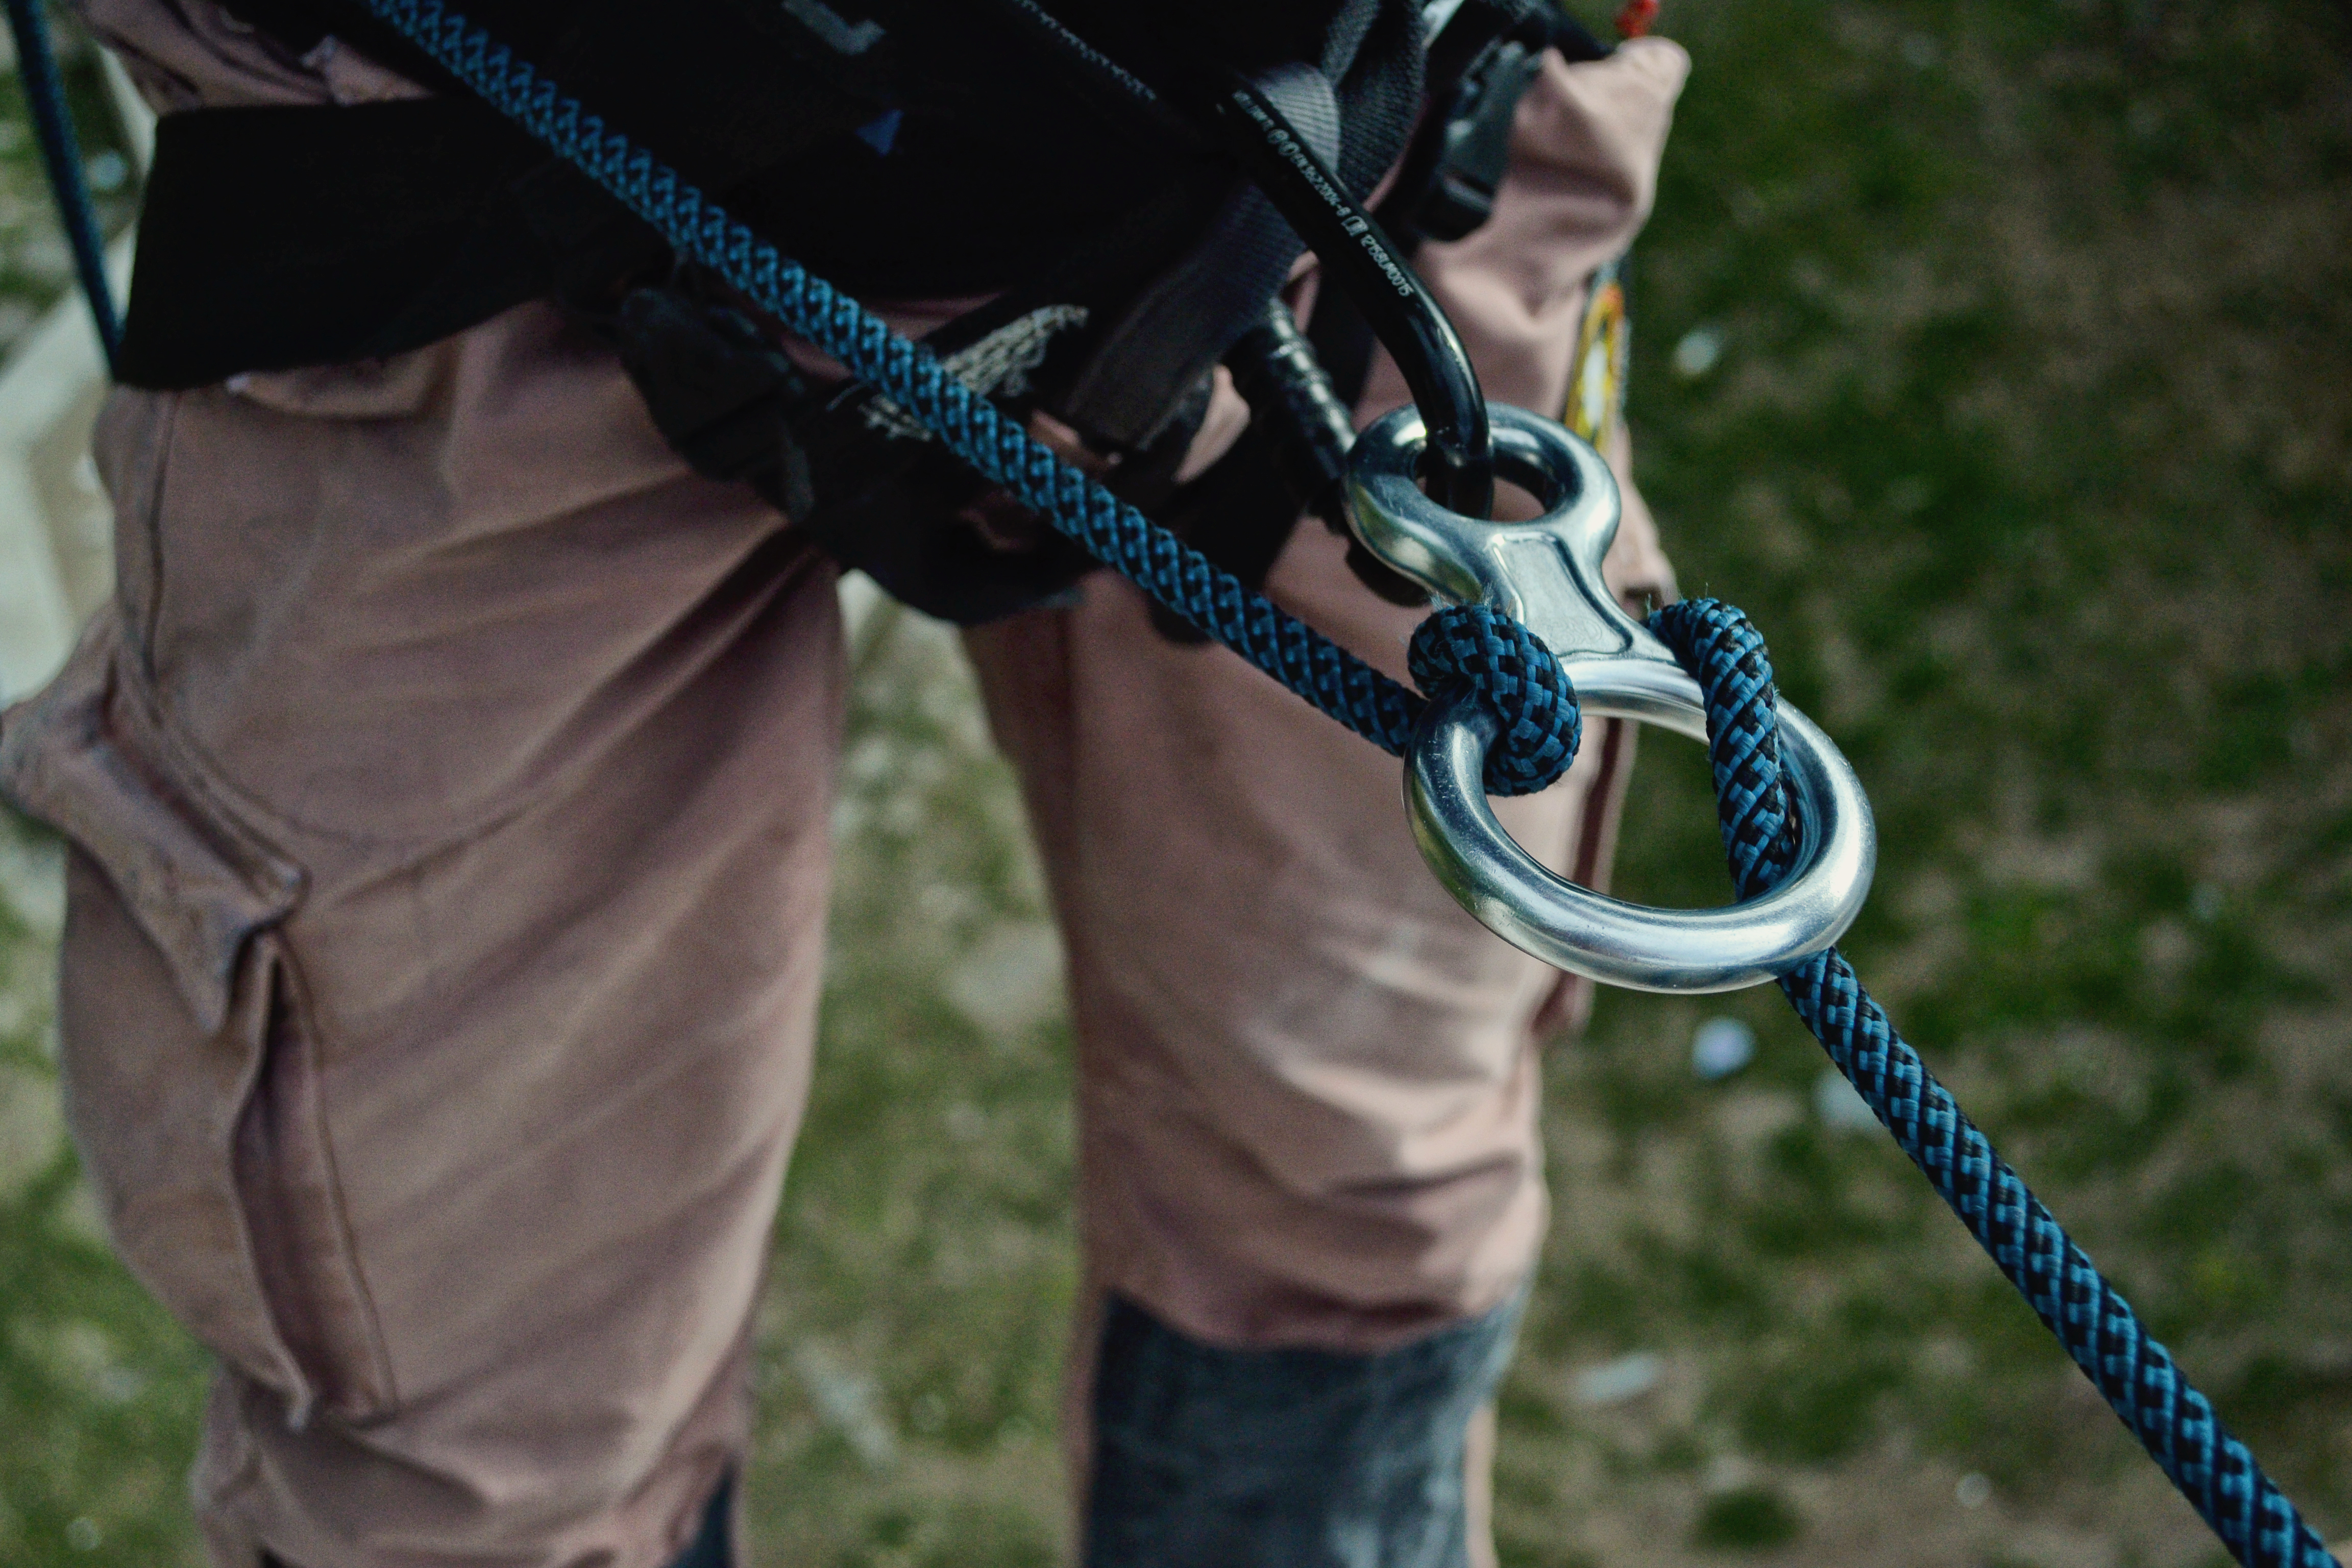
adventure, climbing, climber, sports equipment, bridle, carabiner, abseiling, bow and arrow, rappelling